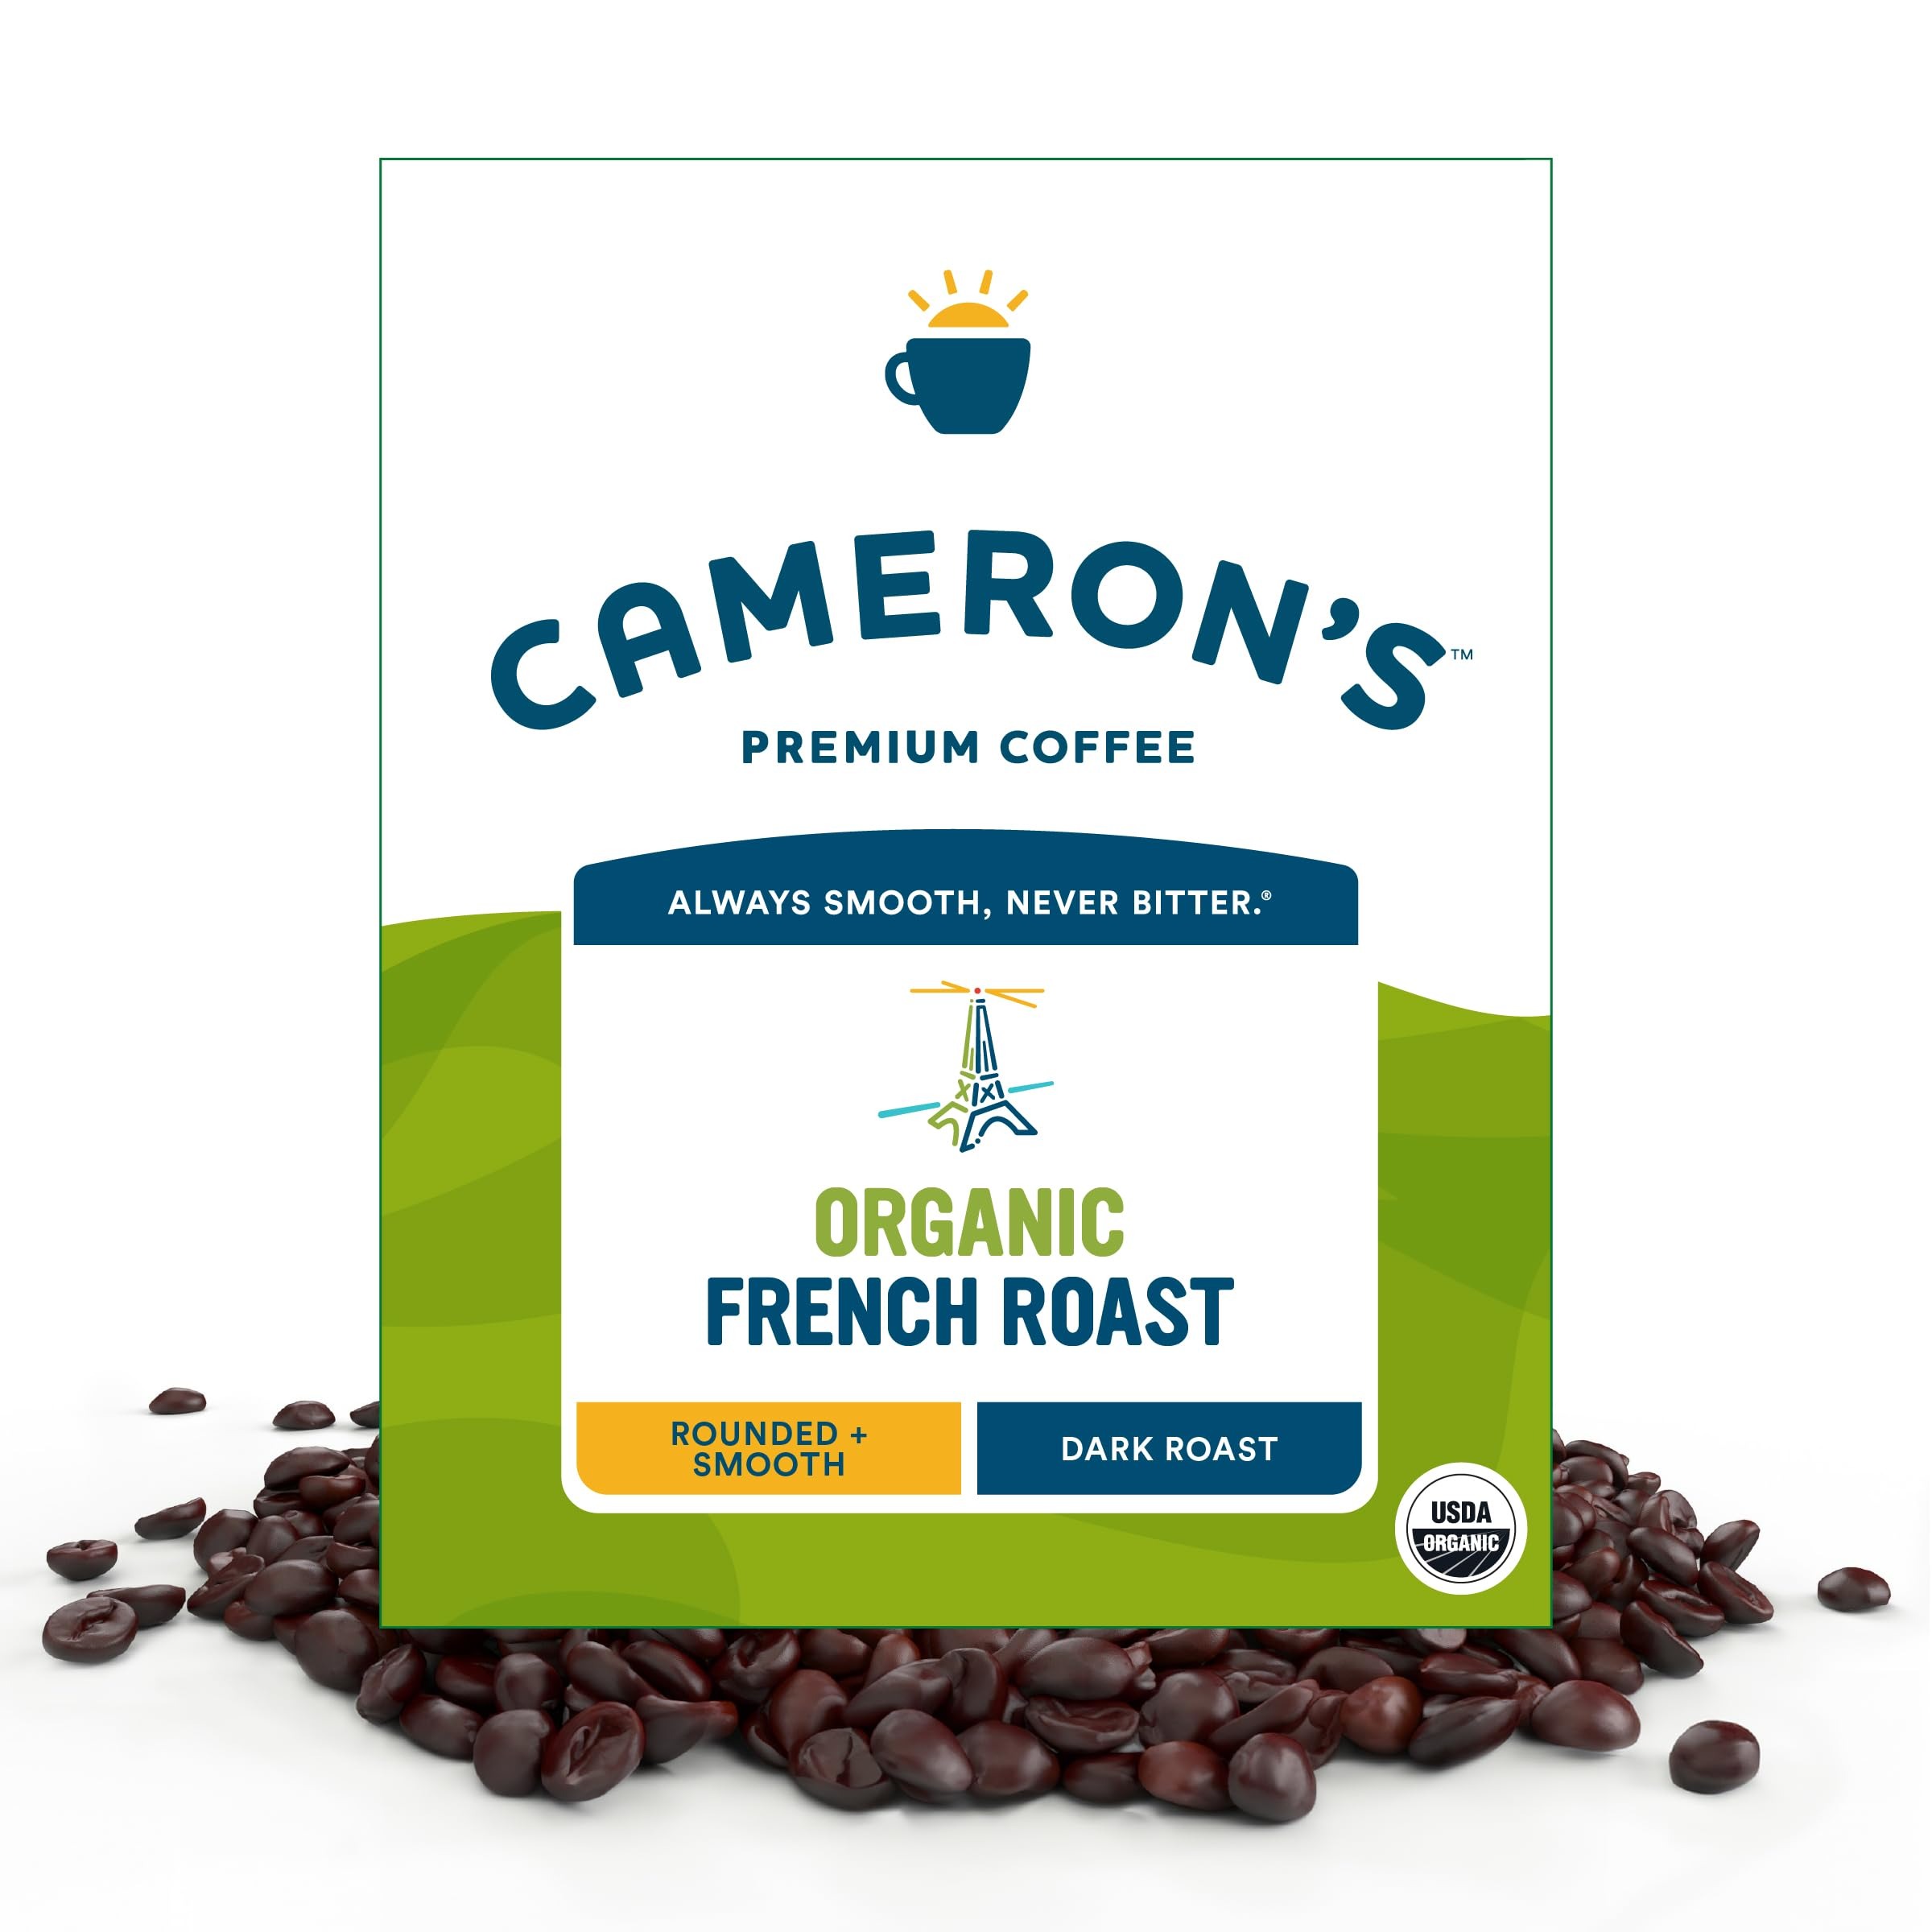
Item Name: Cameron's Coffee Roasted Whole Bean Coffee, Organic French Roast, 4 Pound
Bullet Point 1: UNIQUELY HANDCRAFTED COFFEE: One, four pound bag of Cameron’s Organic French Roast Blend. We craft Cameron's Coffee to be the smoothest, most flavorful coffee possible. Our coffee is sustainable, hand-crafted, and small-batch roasted.
Bullet Point 2: RICH AND FLAVORFUL: Our most popular Organic coffee. Its dark, rich, and smooth profile is a classic.
Bullet Point 3: ORGANIC BLENDS: Our organic blends are farmed using natural pest management and fertilization, providing a natural choice for your kitchen while protecting biodiversity and land stewardship.
Bullet Point 4: SUSTAINABLY SOURCED: From roasting in small batches to reducing water consumption, Cameron’s Coffee is committed to making every day brighter. Creating positive change mean caring about our coffee, farmers, and the environment.
Bullet Point 5: QUALITY FIRST: We choose only the top 10% of beans in the world, hand-crafted to perfection. Never over-roasted.
Value: 64.0
Unit: Ounce

Price: 15.59